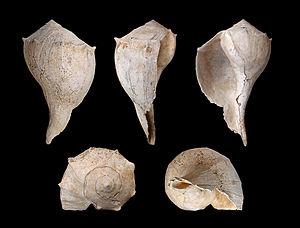
Coquille fossile de Busycon contrarium (Buccinidae, Pliocène, Tertiaire), récolté à La Belle en Floride (États-Unis). Longueur
Busycon contrarium est une espèce de gastéropodes fossiles. Il est l’une des très rares espèces de conches dites sénestres, c'est-à-dire que les spires de la coquille s’enroulent dans le sens inverse des aiguilles d’une montre.
Les Neogastropoda forment un ordre de mollusques appartenant à la classe des gastéropodes prosobranches.
Busycon est un genre de mollusques gastéropodes de la famille des Buccinidae.